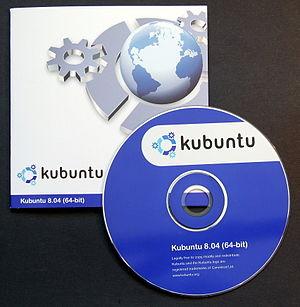
Kubuntu est un système d'exploitation libre de type GNU/Linux. C'est un projet visant à utiliser l'environnement graphique KDE à la place de Unity puis de Gnome au sein d'Ubuntu. Le projet Kubuntu est une distribution dérivée d'Ubuntu, car tous deux partagent exactement la même base, les mêmes logiciels, les mêmes dépôts APT, le même nom de code et le même cycle de développement.